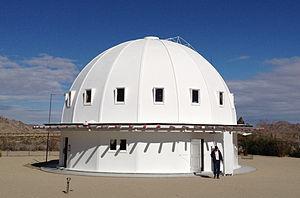
Ceci est la liste des lieux historiques inscrits sur le registre national dans le comté de San Bernardino en Californie.